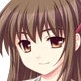
Portrait style: Anime Portrait